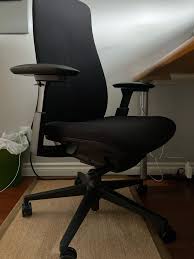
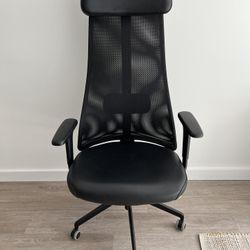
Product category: items_chair
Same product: no